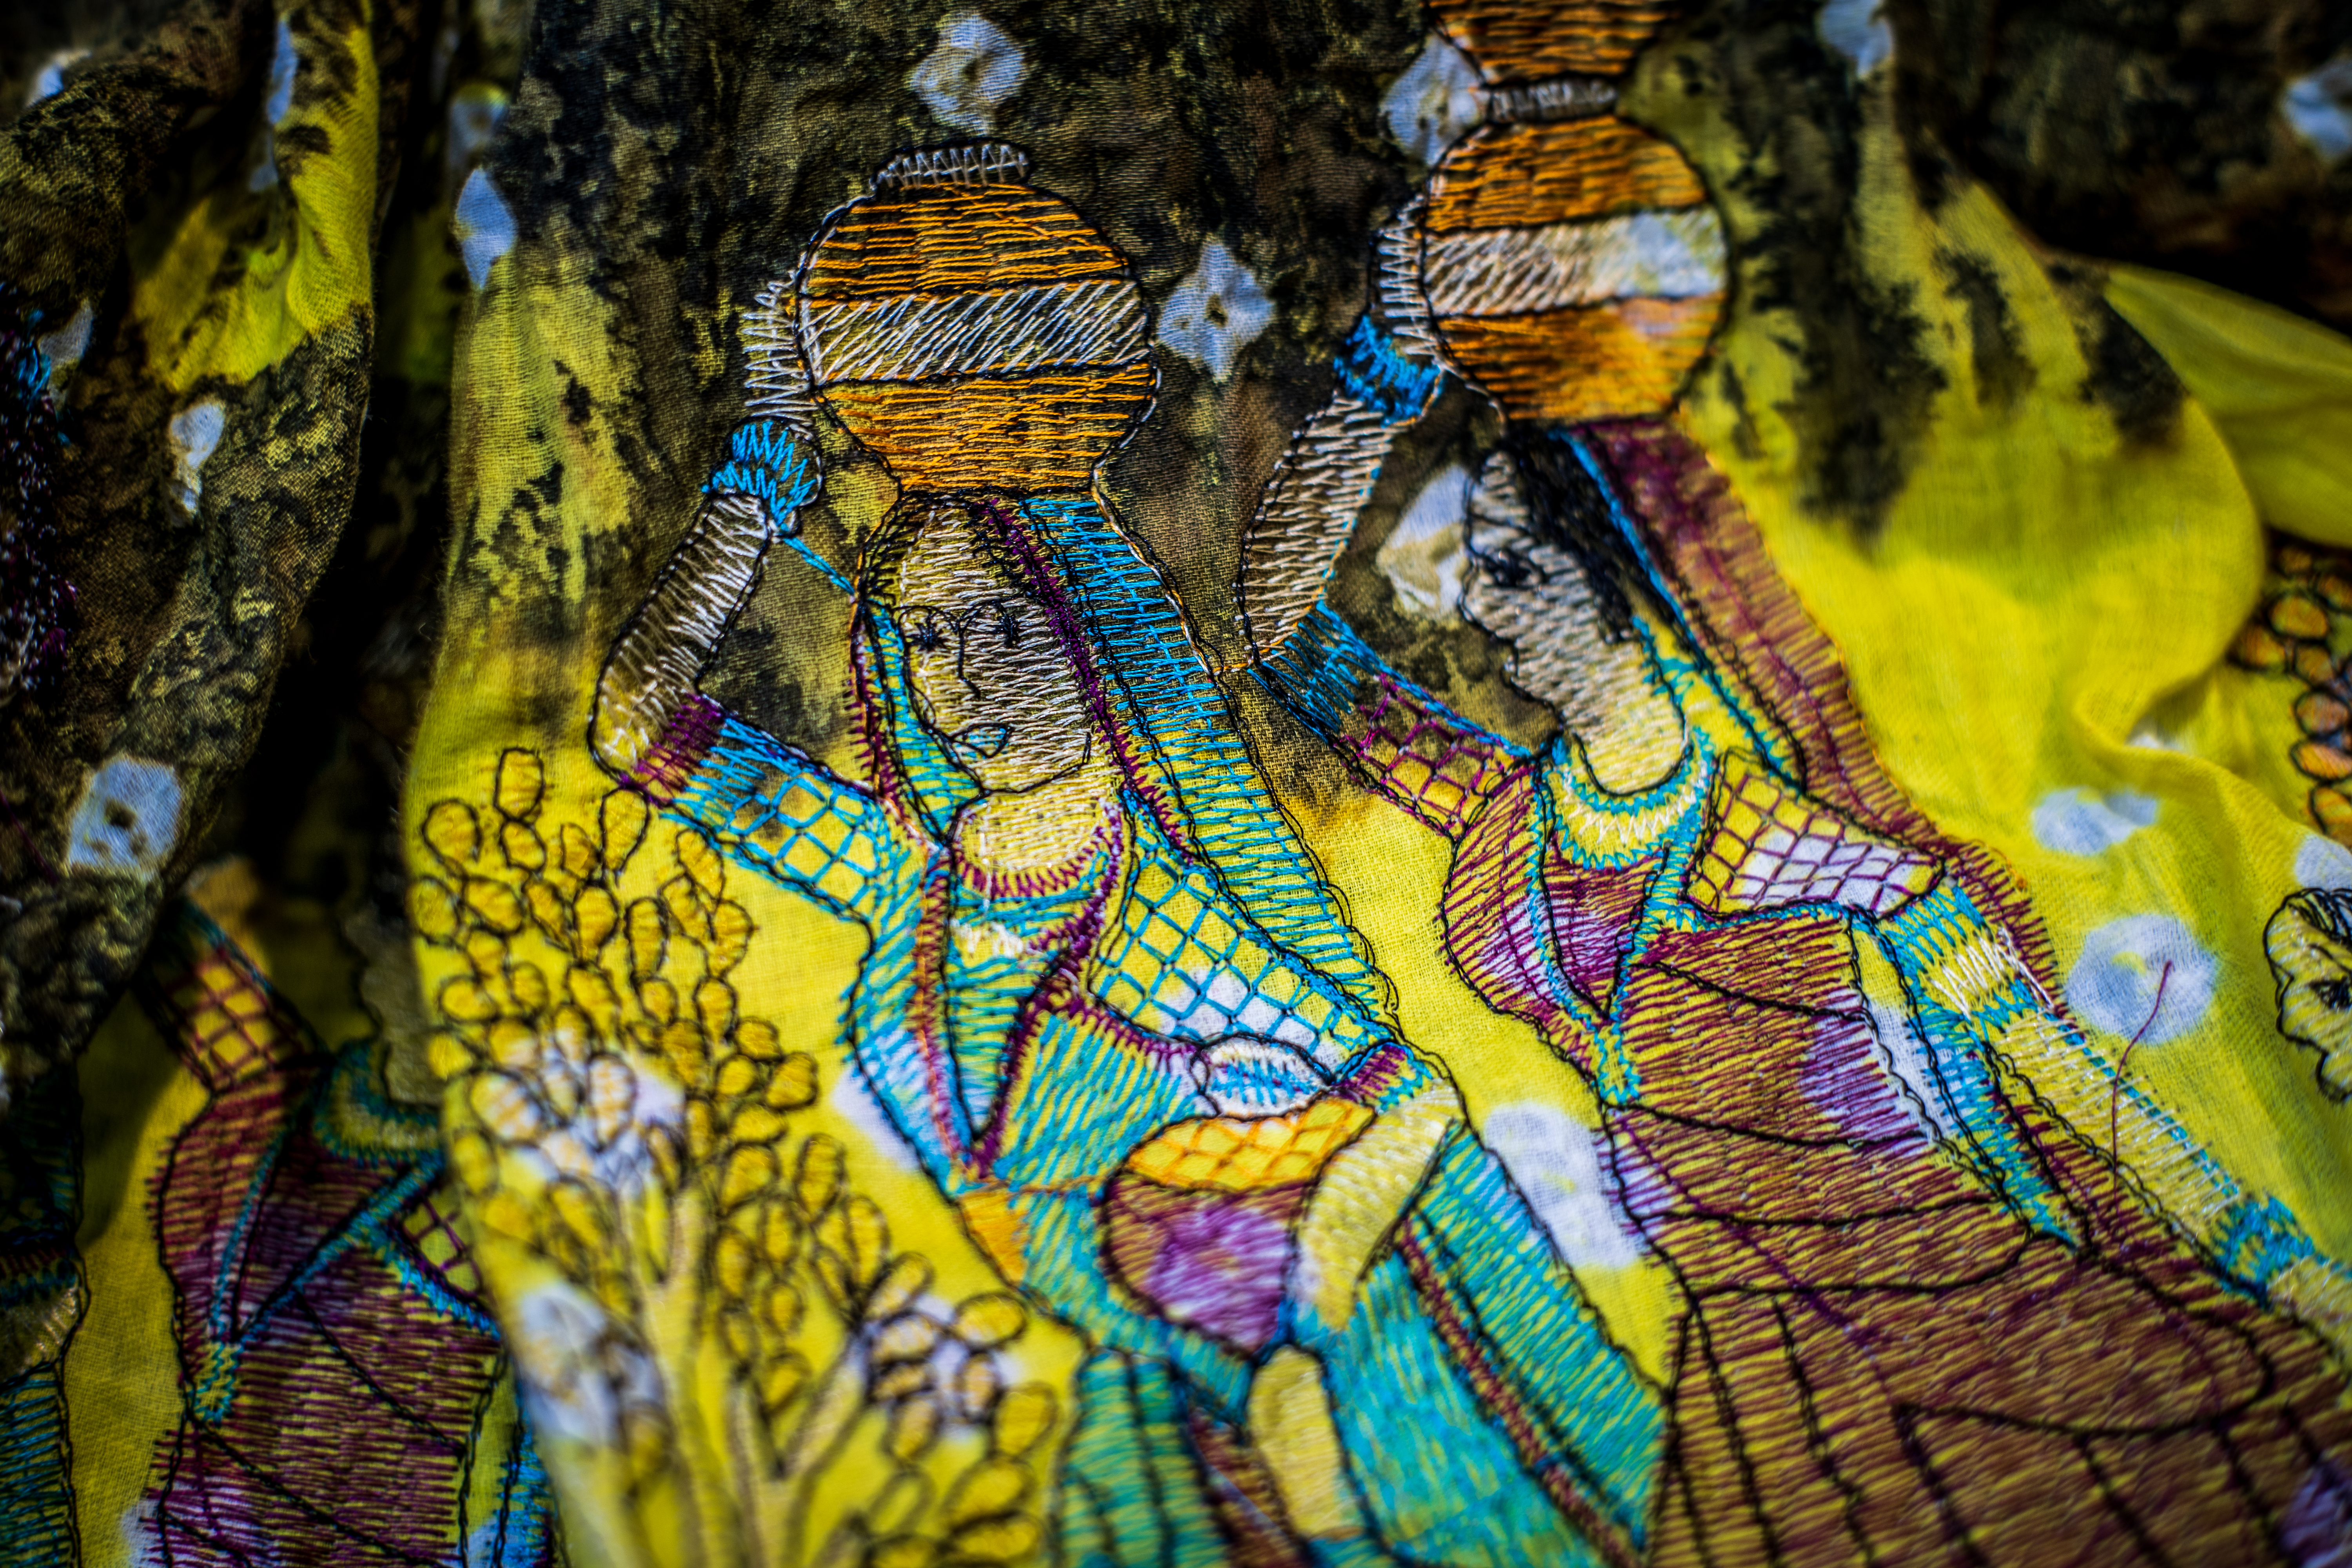
jaipur, abstract, agra, art, artistic, asia, asian, background, beautiful, bollywood, cloth, clothes, clothing, color, cotton, cultural, culture, decorative, delhi, design, dress, embroidery, ethnic, fabric, fashion, female, floral, handicraft, handwoven, india, indian, lines, material, orange, oriental, pattern, red, sari, sew, silk, silky, textile, texture, textured, tourist, traditional, varanasi, vintage, wedding, psychedelic art, glass, stained glass, organism, adaptation, architecture, visual arts, window